Seth Rogen's Hilarity for Charity

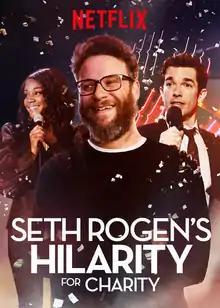

Seth Rogen's Hilarity for Charity is a stand-up comedy special to raise awareness for Alzheimer's disease, that premiered on Netflix on April 6, 2018.